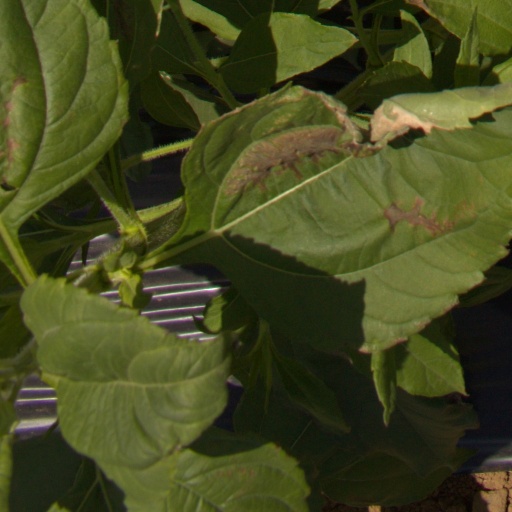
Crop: Jerusalem artichoke